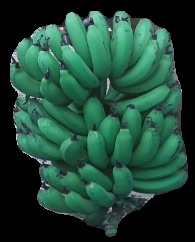
Variety: pachbale
Grade: grade3